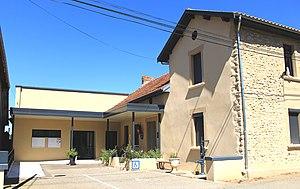
Mairie de Bégole (Hautes-Pyrénées)
Bégole est une commune française située dans le département des Hautes-Pyrénées, en région Occitanie.